List of Toni Collette performances

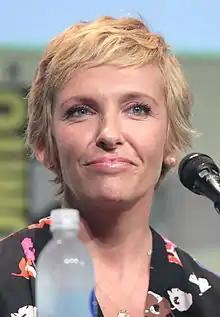
Collette at the 2015 San Diego Comic-Con

Australian actress Toni Collette made her film debut in "Spotswood" (1992) for which she was nominated for the AACTA Award for Best Actress in a Supporting Role, her breakthrough role came in the comedy-drama "Muriel's Wedding" (1994), which earned her a Golden Globe Award nomination and won her the AACTA Award for Best Actress in a Leading Role. Collette achieved greater international recognition for her role in the psychological thriller film "The Sixth Sense" (1999), and was nominated for the Academy Award for Best Supporting Actress.